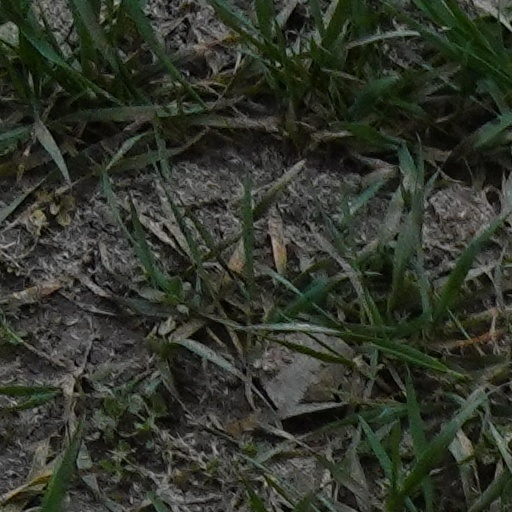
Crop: wheat